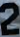
Number: 2